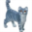
Label: cat